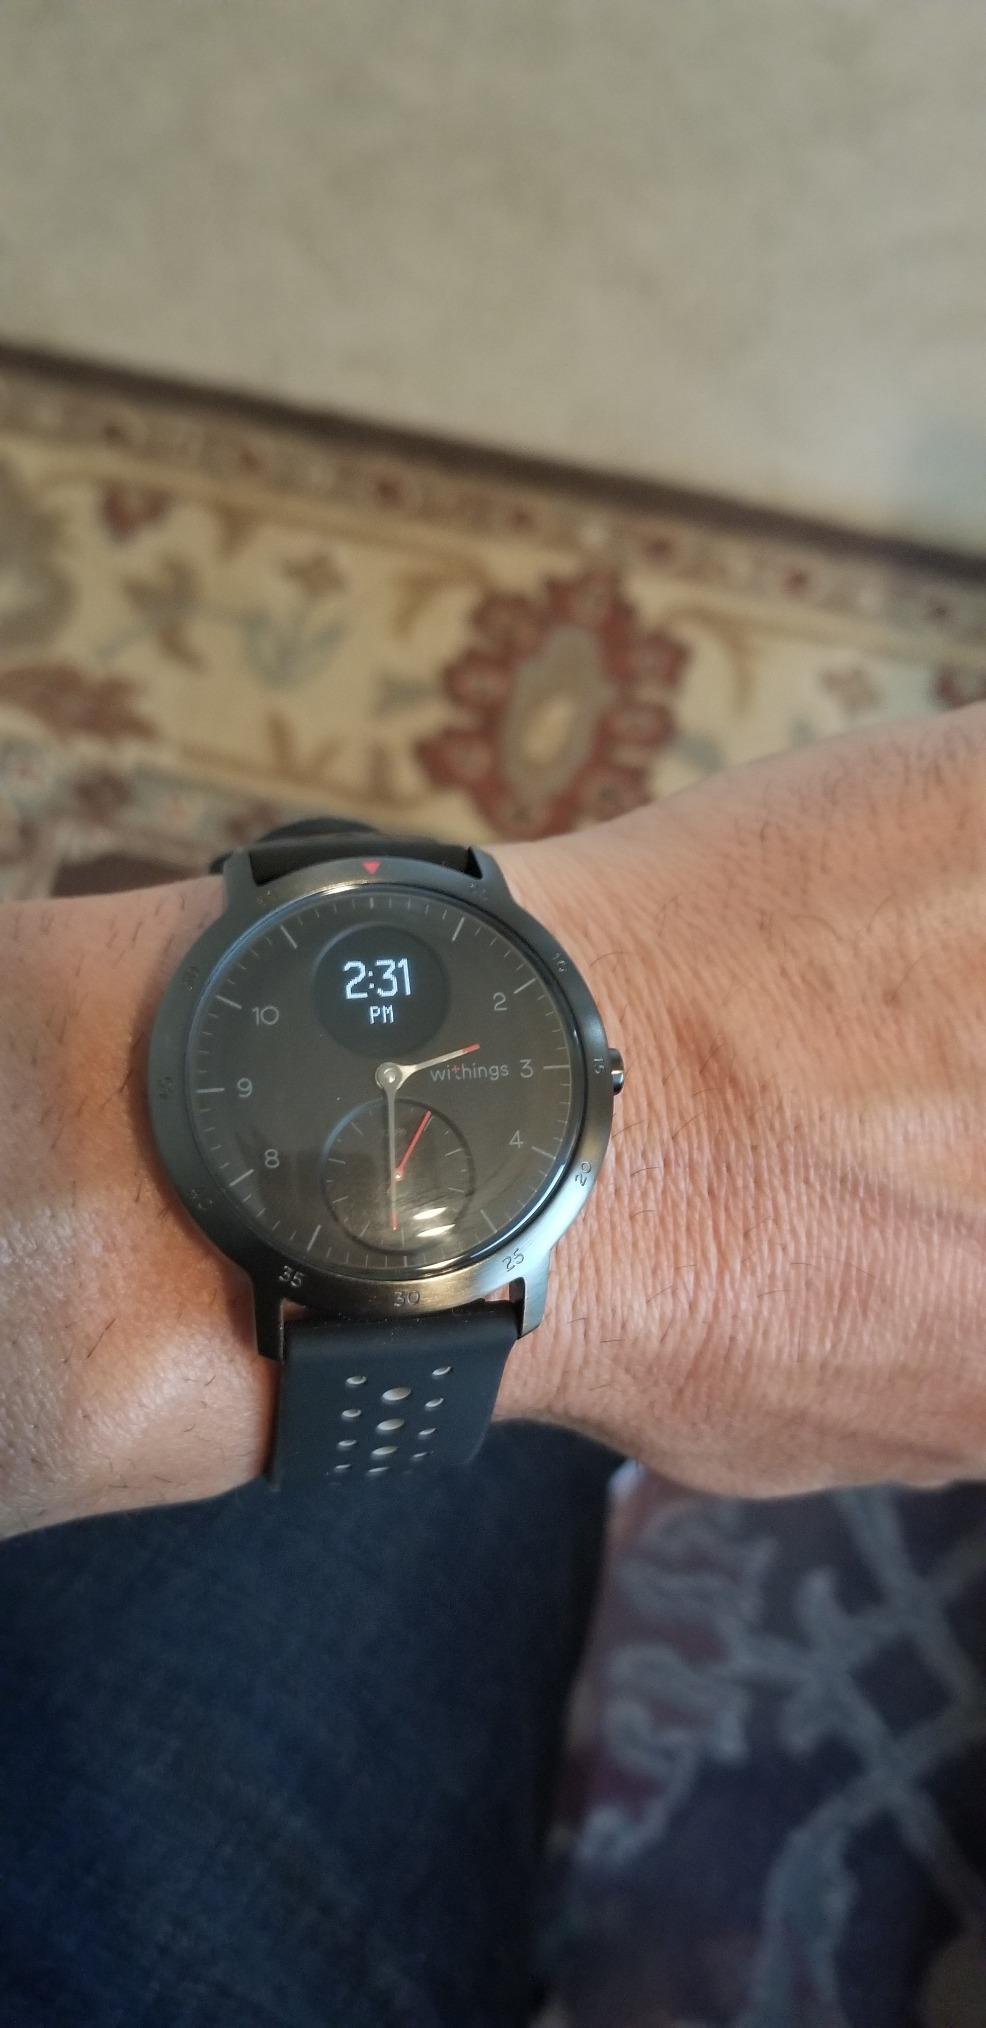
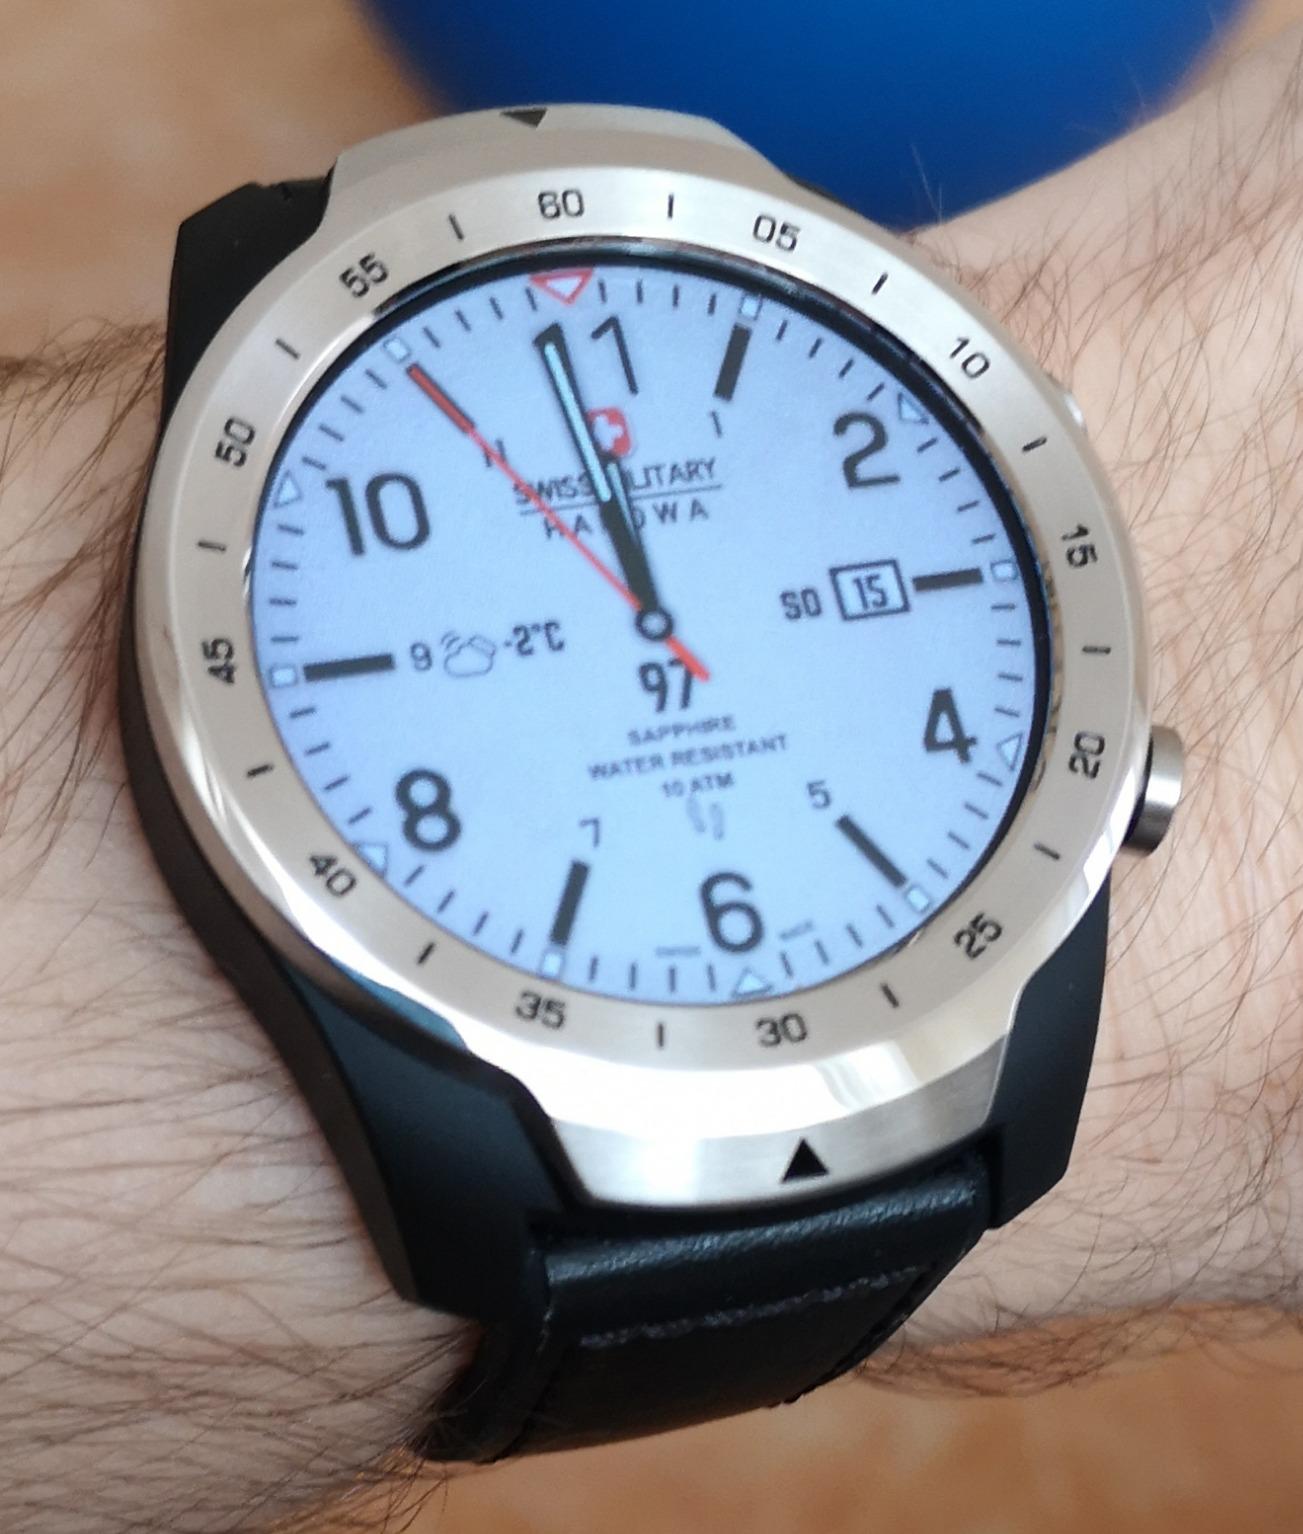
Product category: smartwatch
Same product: no